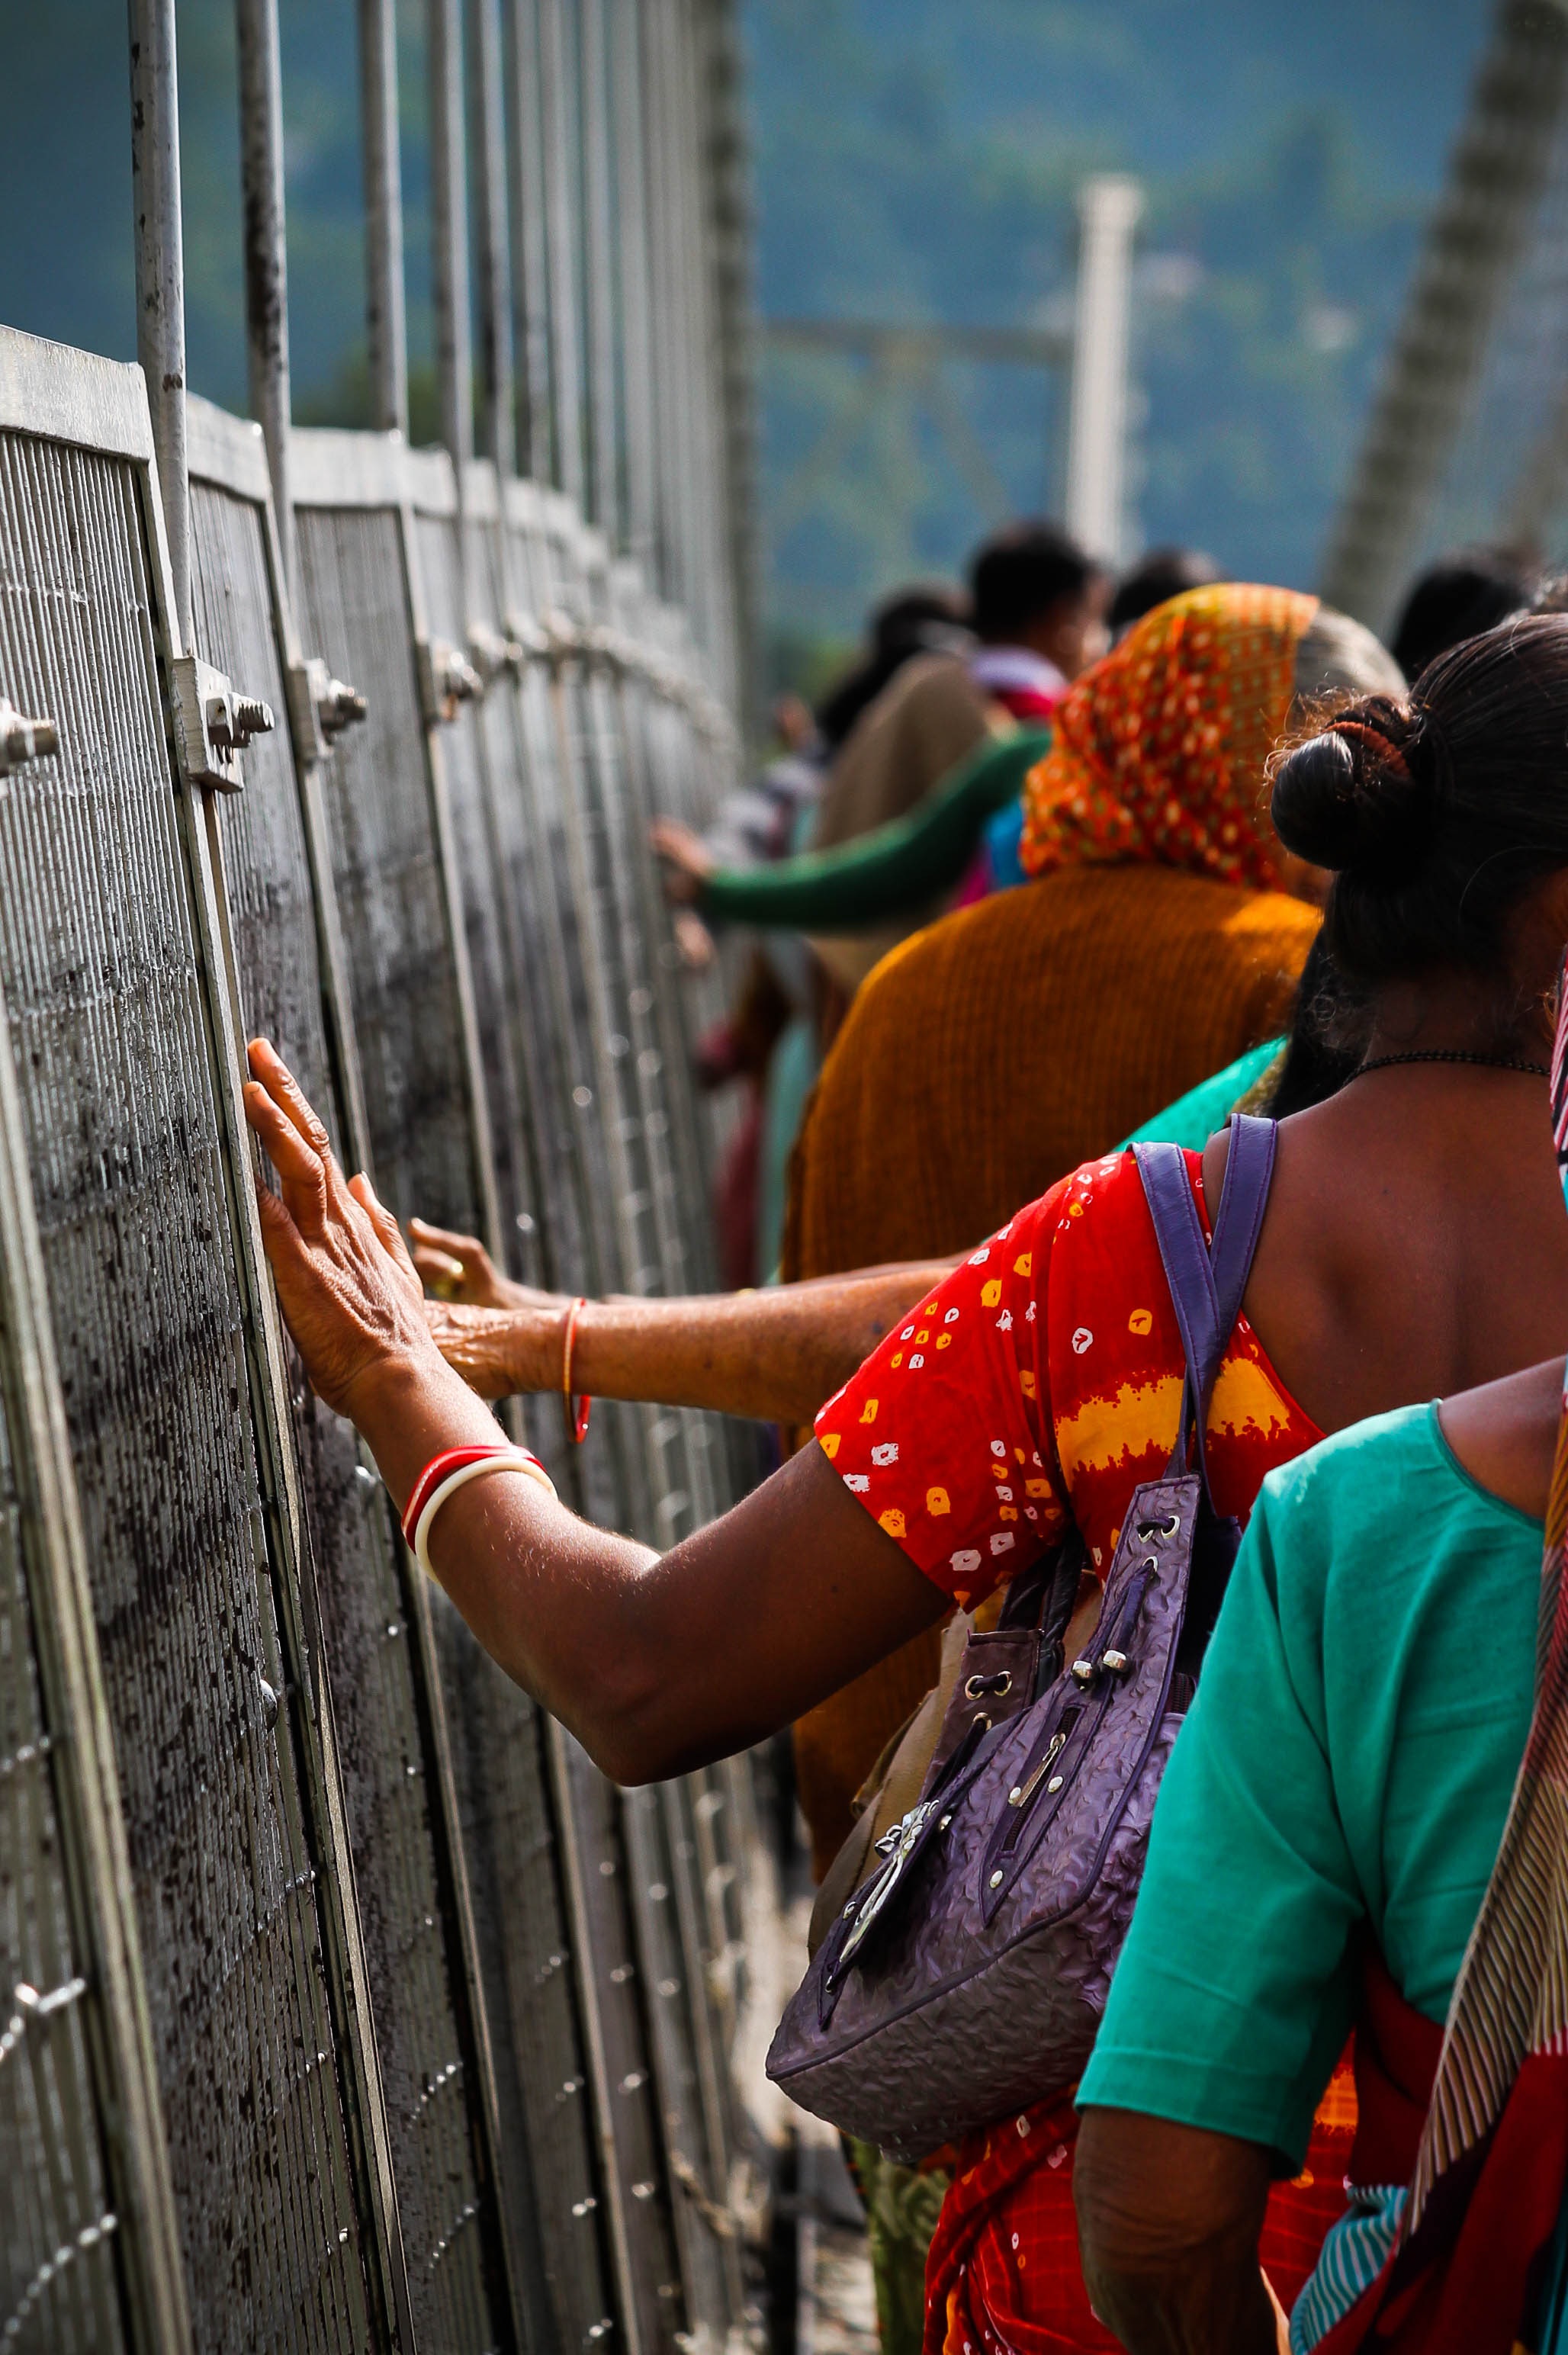
outdoor, photography, touch, red, color, memory, performance art, festival, temple, joy, tradition, feeling, calture